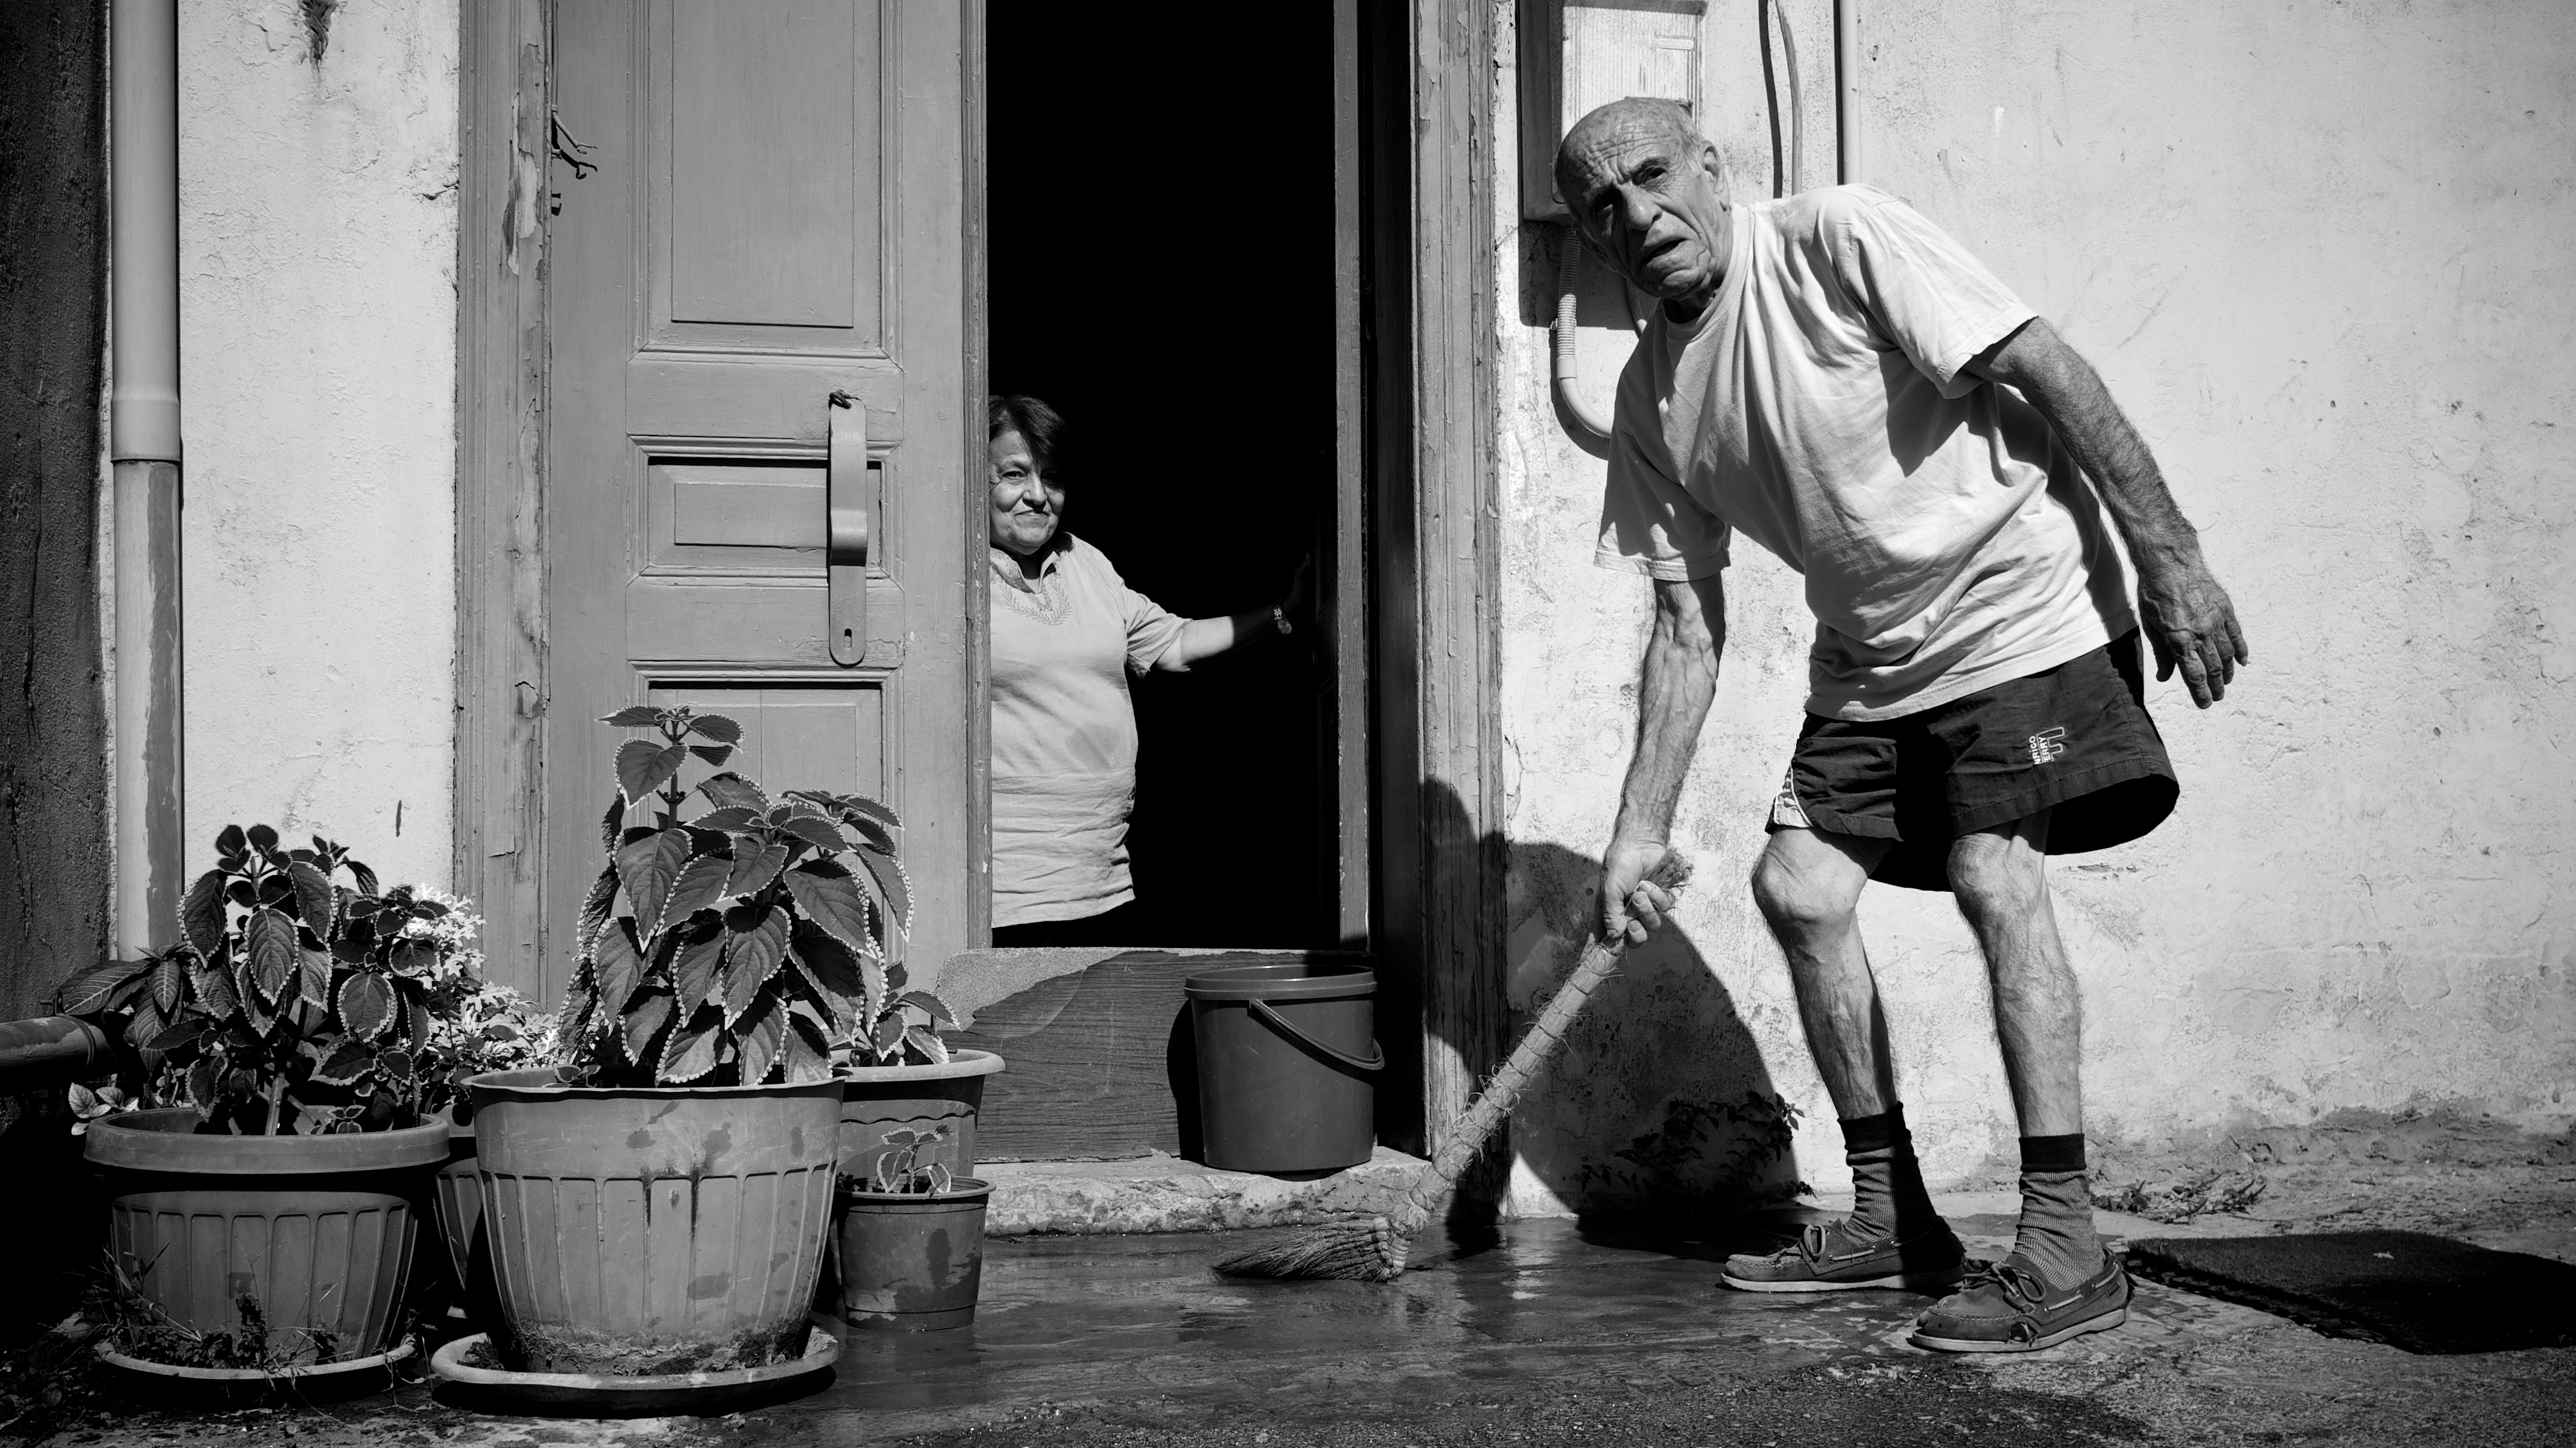
man, person, black and white, road, white, street, photography, ebook, color, sitting, training, black, monochrome, streetphotography, flickr, thomas, video, infrastructure, olympus, photograph, omd, image, fuji, leica, monochrom, leuthard, hcb, thomasleuthard, monochrome photography, film noir, human positions